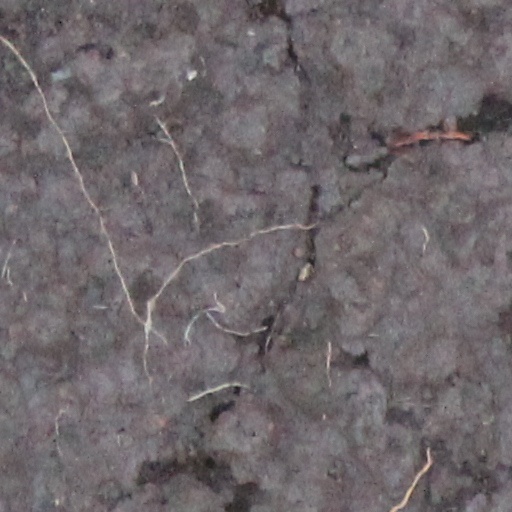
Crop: wheat